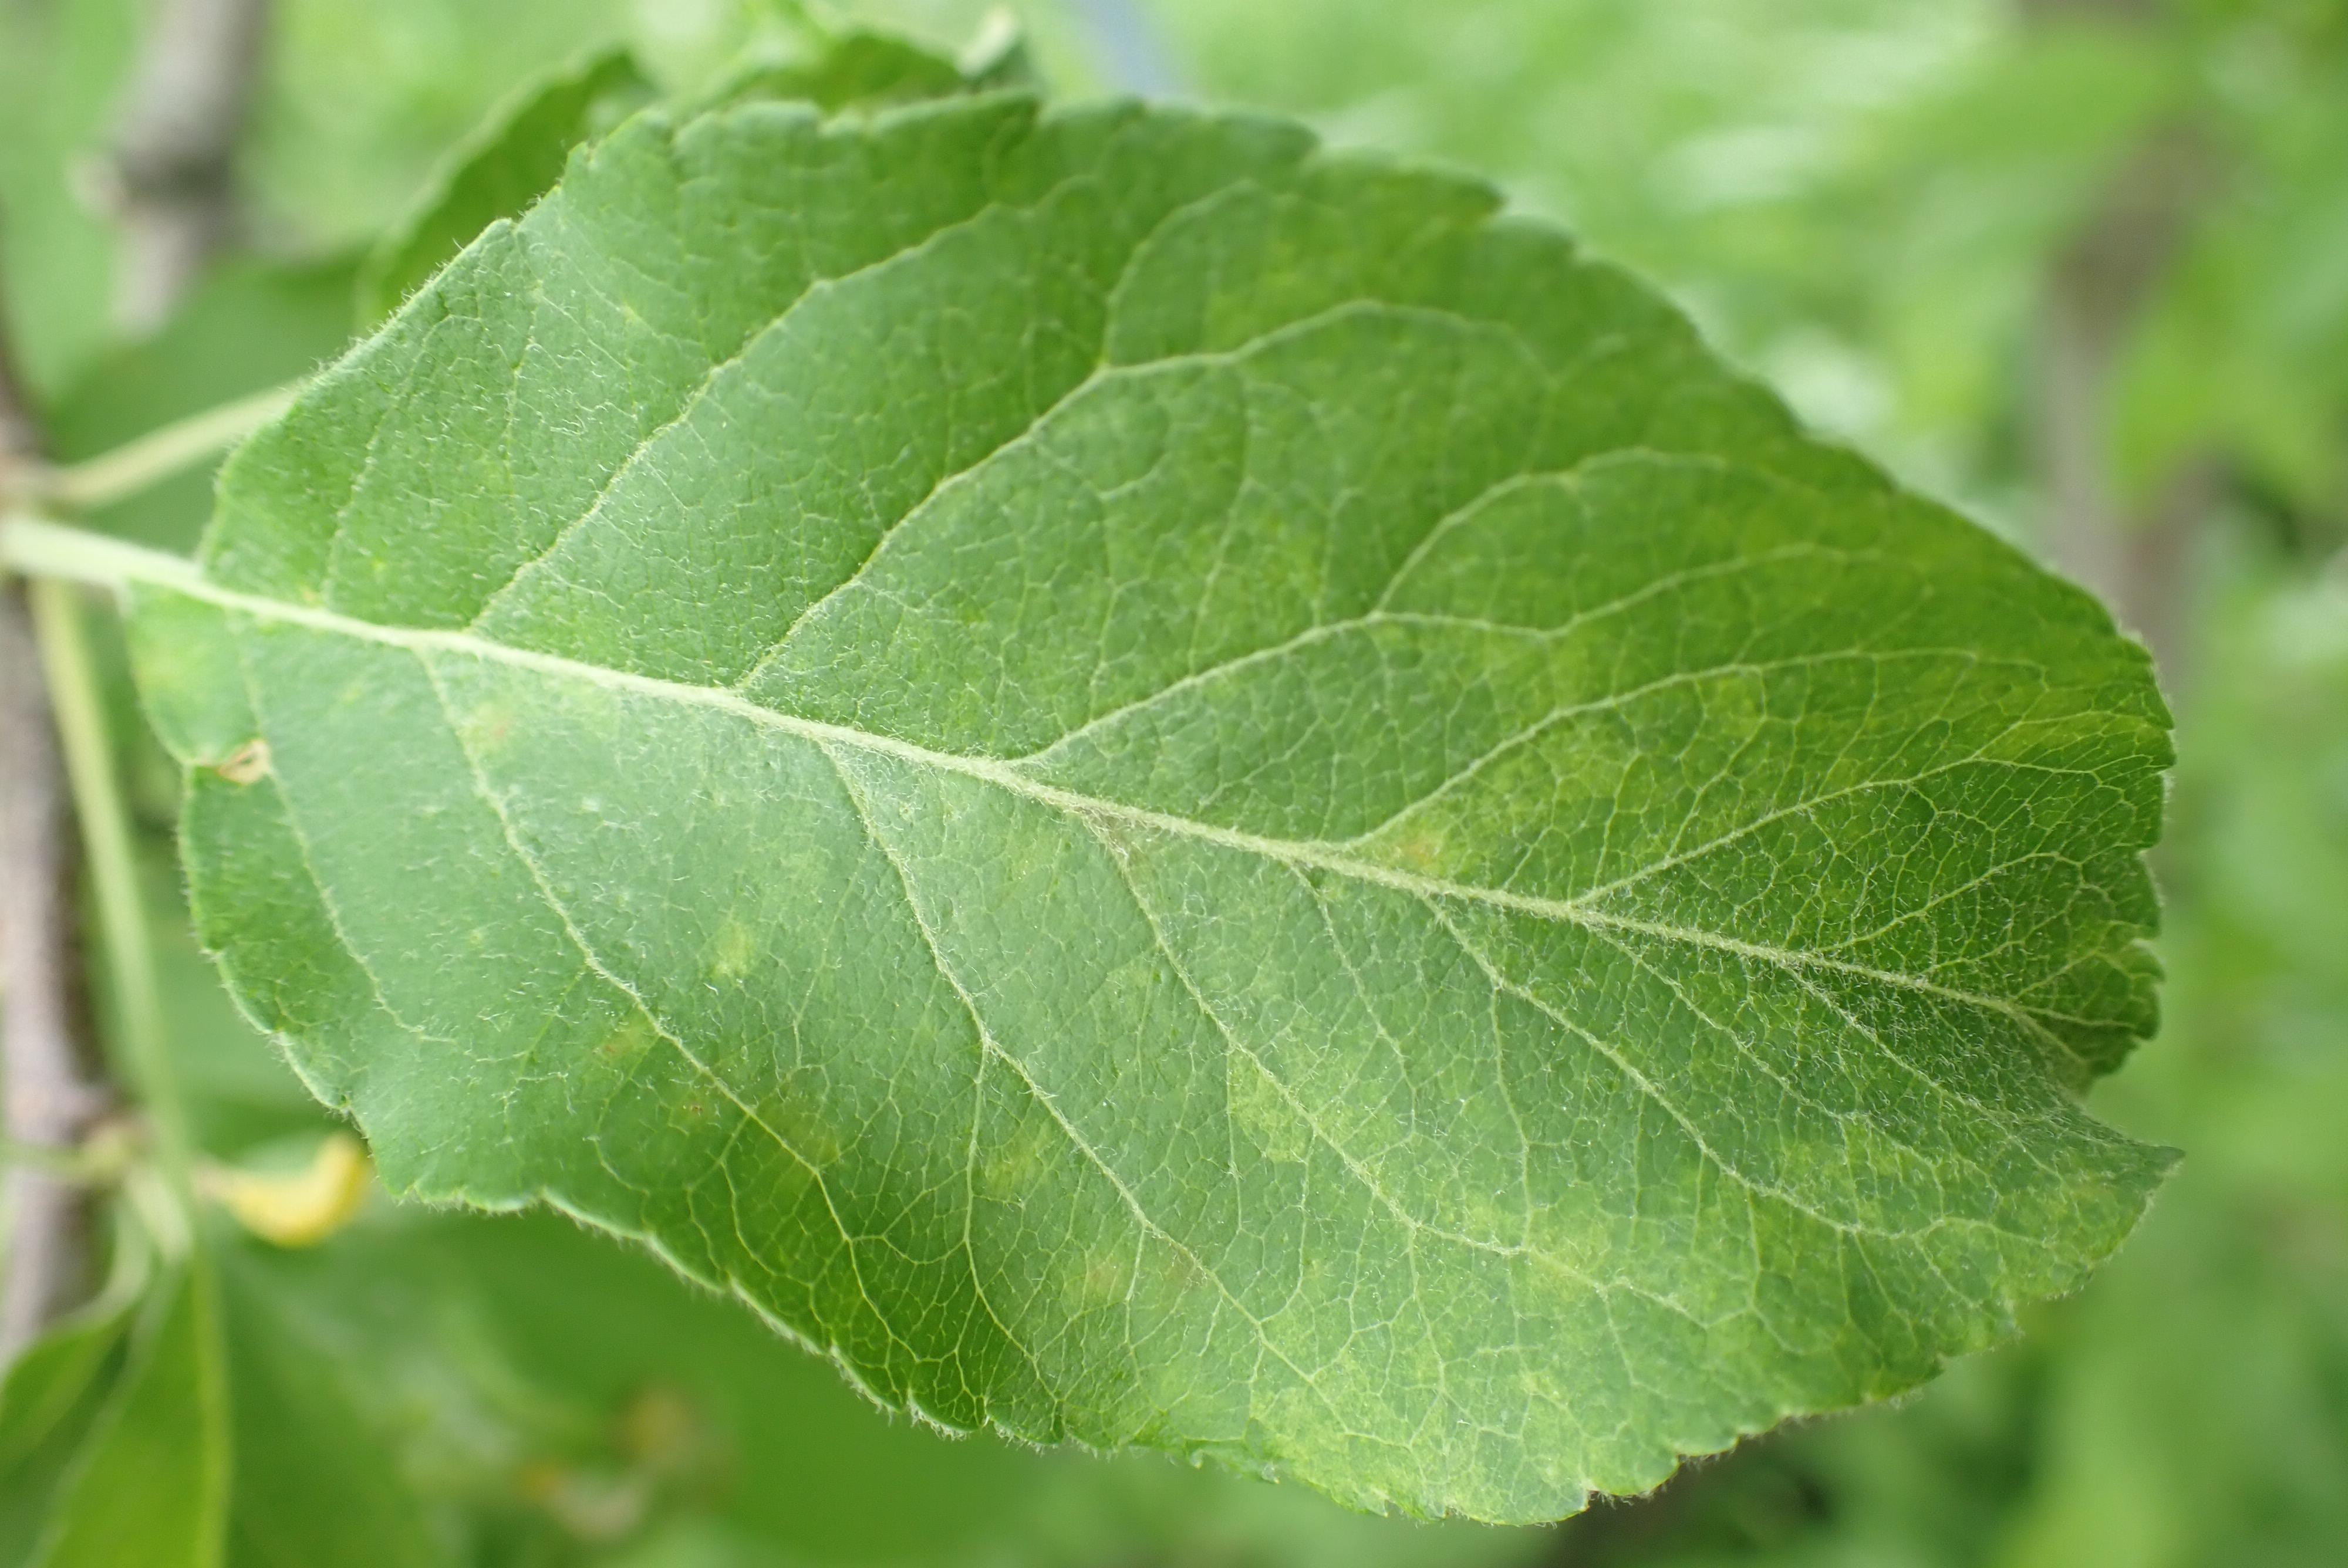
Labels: scab